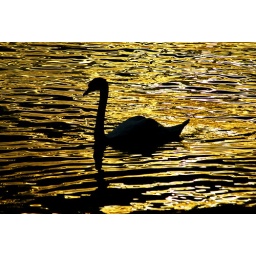
Swan in golden water 6782